Tertiary Hill Country

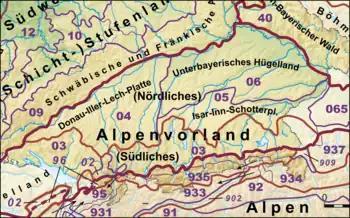
The Tertiary Hill Country and the Lower Bavarian Hills (06) and the Hausruckviertl Mountain and Hill Country (065, far right)

The Tertiary Hill Country ( or "Tertiäres Hügelland"), also called the Tertiary Hills, is an upland area with a moderate climate in the northern Alpine Foreland, which extends northwards as far as the River Danube. It is divided into two simple contiguous regions that are separated by the valley of the Lower Inn which itself is not usually counted as part of the Tertiary Hills. In Germany (Bavaria), the Lower Bavarian Upland is its larger northwestern element; in Upper Austria it forms the Hausruckviertl Mountain and Hill Country (also called the Upper Austrian Hill Country or "Oberösterreichisches Hügelland"). From a natural regional perspective, depending on the definition, it forms one or two 3rd level natural regions.